Gwen Ifill

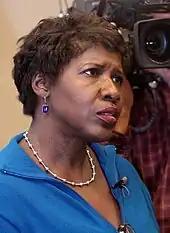
Ifill in 2010

In September 2011, Ifill was a presenter at the 32nd News & Documentary Emmy Awards.